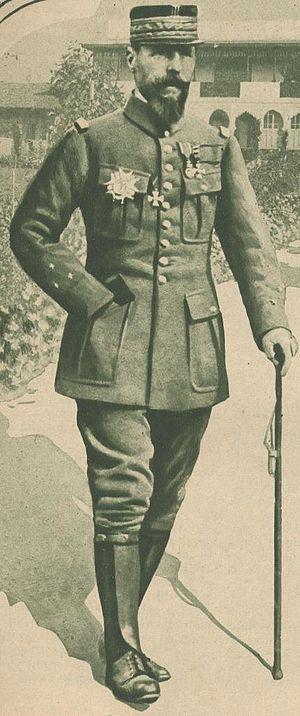
Le pèlerinage de Notre Dame de Dusenbach remonte au XIIIᵉ siècle. Il se trouve dans un vallon situé entre Ribeauvillé et Sainte-Marie-aux-Mines. Les bâtiments pour le culte ont souvent fait l’objet de vandalisme et furent détruits par les différentes guerres du Moyen Âge et de la Révolution avant d'être reconstruits au XIXᵉ siècle dans un style néogothique à l’identique. C’est actuellement l’un des pèlerinages les plus fréquentés d’Alsace.
La place du Général-Gouraud est une voie située dans le quartier du Gros-Caillou du 7ᵉ arrondissement de Paris.